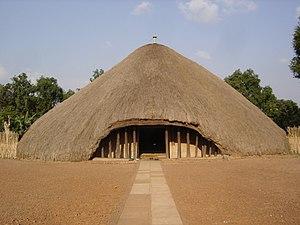
Les tombeaux des rois du Buganda à Kasubi, dans le district de Kampala, en Ouganda.
Cet article concerne la culture de l'Ouganda, les pratiques culturelles de ses 40 000 000 d'habitants.
Les tombeaux des rois du Buganda à Kasubi sont situés sur des collines dans le district de Kampala en Ouganda.
La Convention du patrimoine national, menée par l'Organisation des Nations unies pour l’éducation, la science et la culture désigne, en 1972, tous les sites du patrimoine mondial. D'après l'article 11.4 de la convention, l'UNESCO, ainsi que le Comité du patrimoine mondial, peuvent citer chaque lieu dans lequel des opérations majeures doivent être effectuées sur une Liste du patrimoine mondial en péril. Cette liste a été conçue pour informer la communauté internationale des conditions menaçant les caractéristiques mêmes qui ont permis l'inscription d'un bien et pour encourager des mesures correctives.
Cet article recense les sites inscrits au patrimoine mondial en Ouganda.